Babadağ (mountain, Muğla)

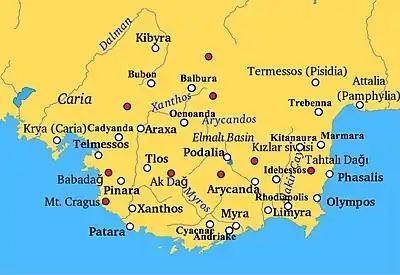
Map of Lycia showing significant major cities, mountains and rivers. Red dots are mountain peaks, white dots are ancient cities.

The rocks and forests of Cragus were embellished by poetic fictions as the occasional residence of Diana. Here, according to the authority quoted by Stephanus of Byzantium (s. v. ), were the so-called .